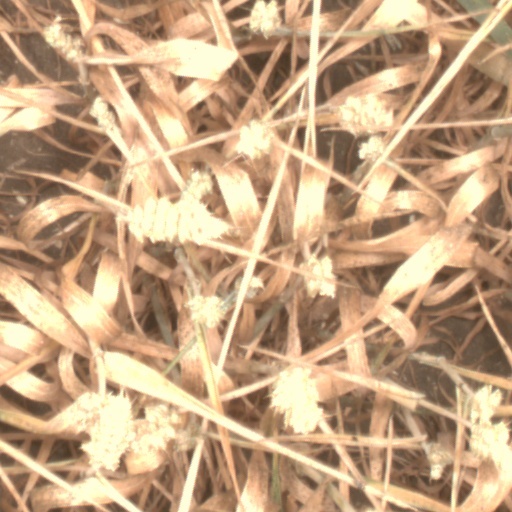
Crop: wheat